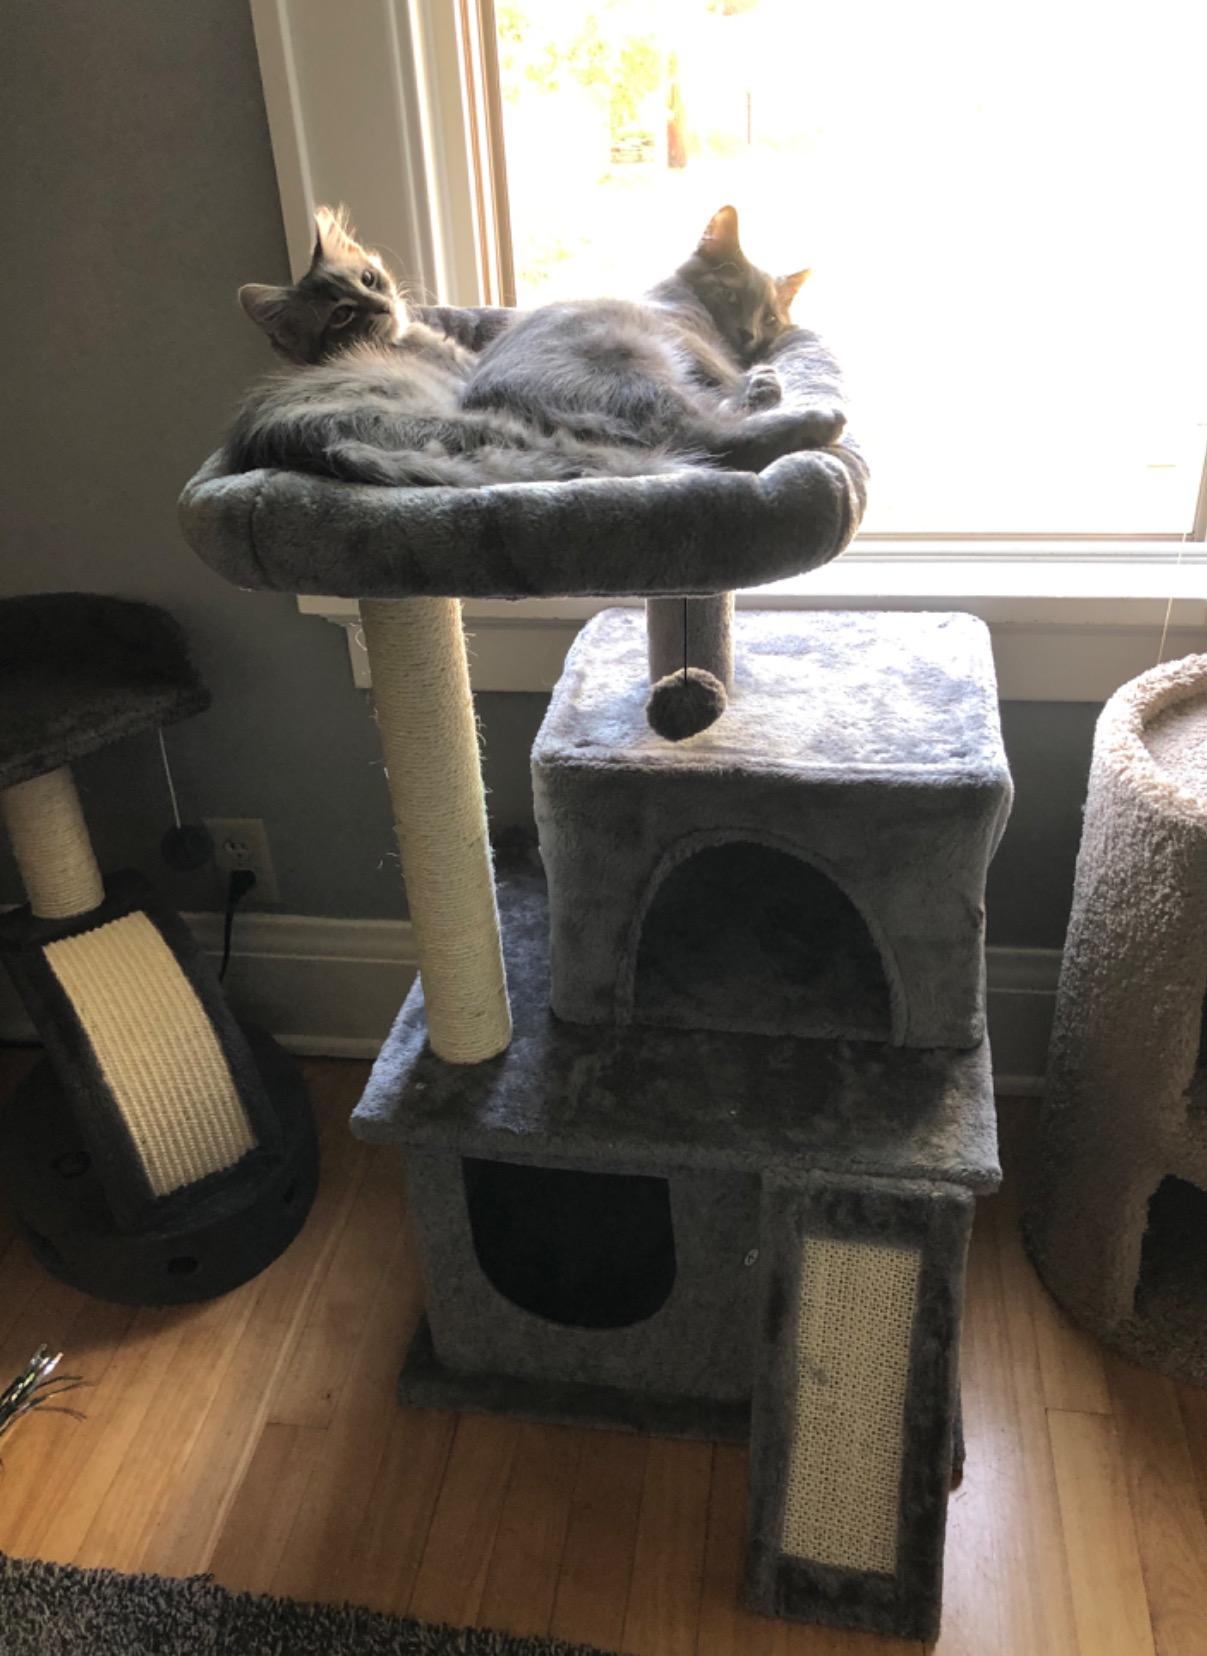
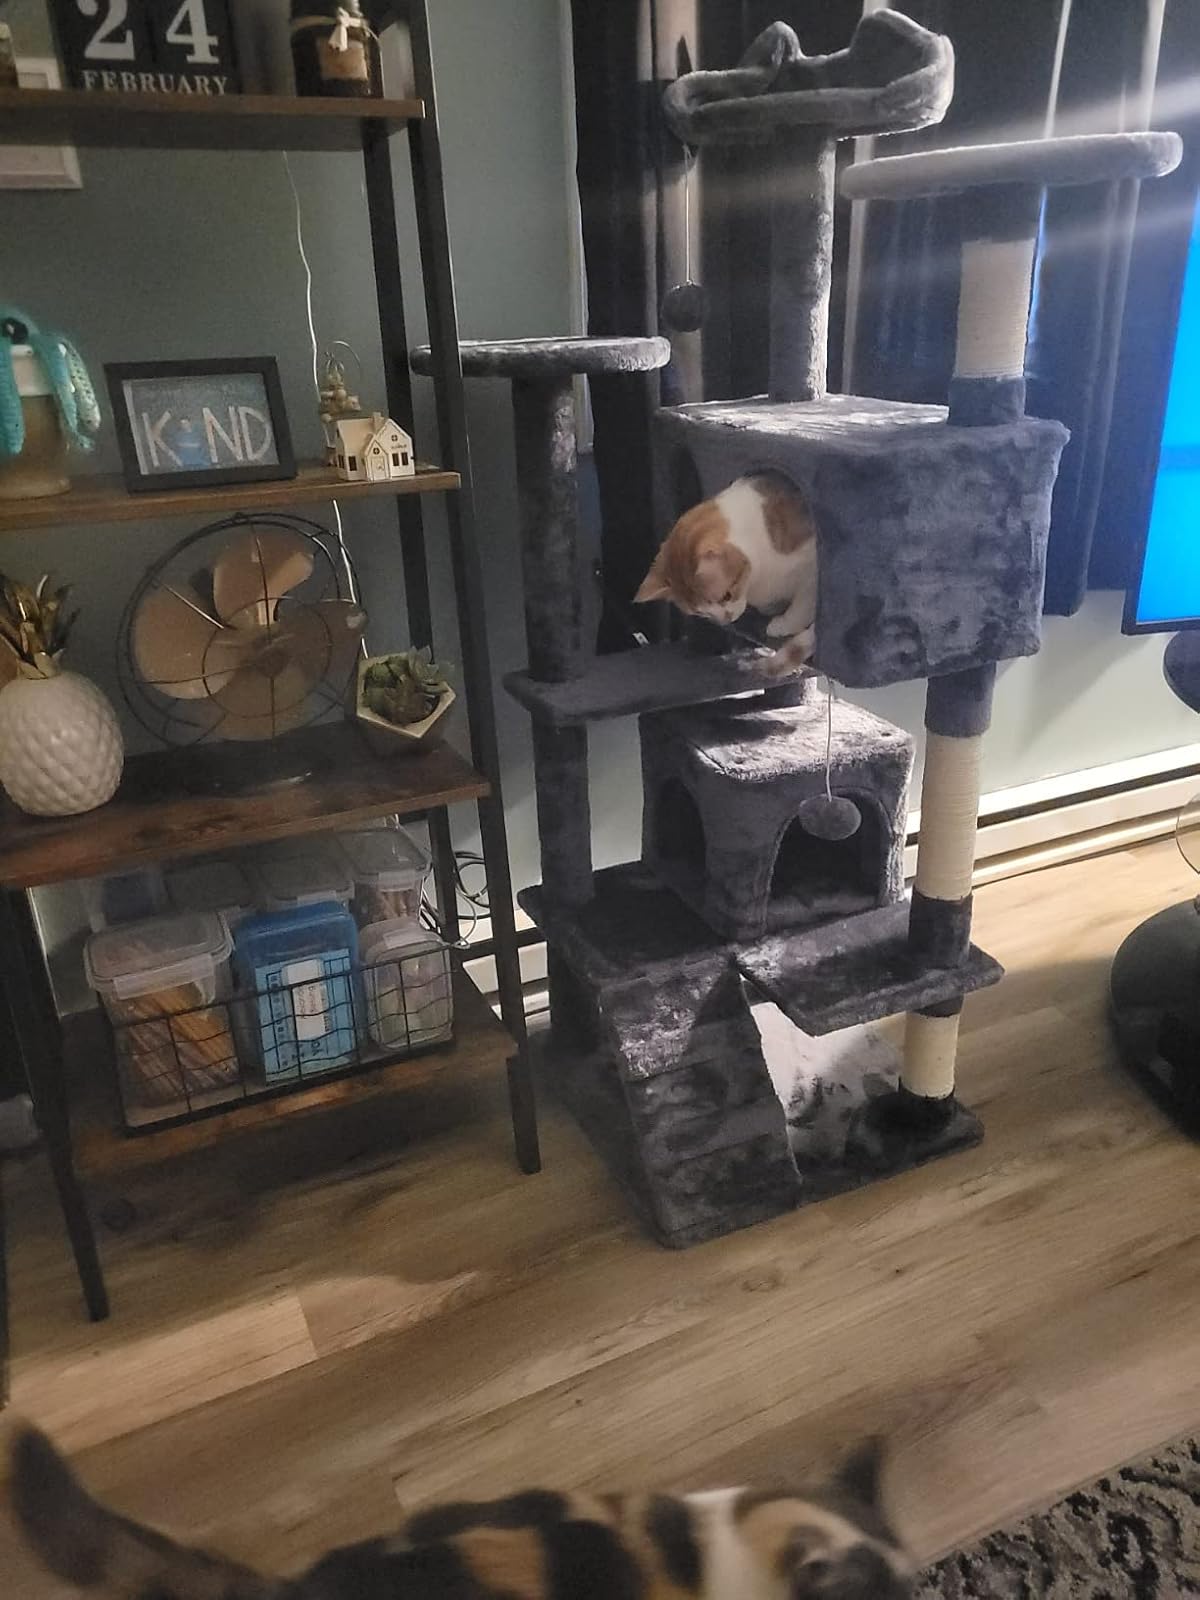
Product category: items_cat tree
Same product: no